Jason Slater

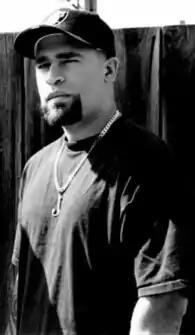
Jason Slater in 2000

Jason C. Slater (March 8, 1971 – December 9, 2020) was an American record producer and musician.